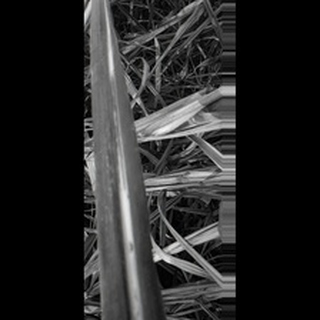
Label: sugarcane_red_rot